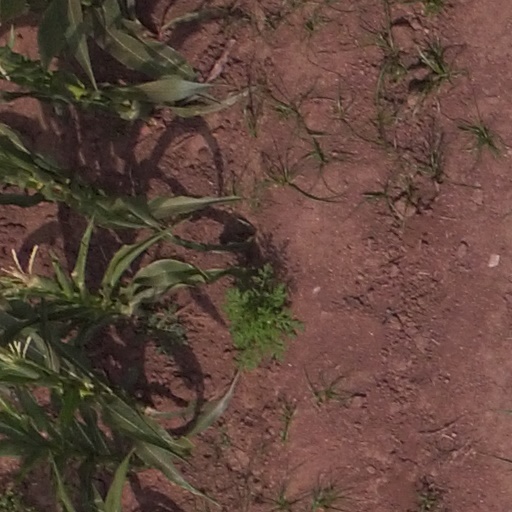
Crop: maize; corn